Polyeuctus

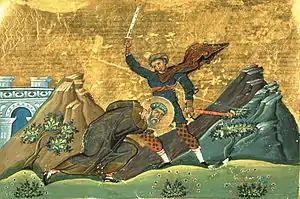
Painting depicting the martyrdom of Polyeuctus, from the "Menologion of Basil II" (c. 1000 AD)

He was buried at Melitene, and a church was dedicated to him there. Christian tradition states that the parents of Euthymius the Great prayed for a son at the church of St. Polyeuctus in Melitene.